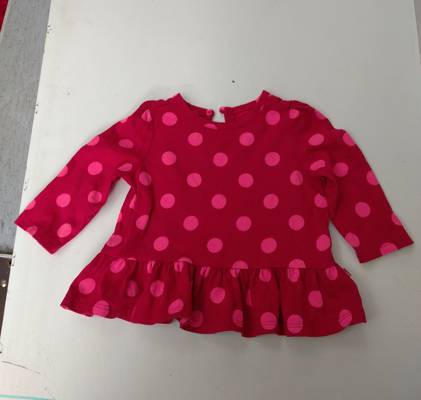
Waste category: clothes